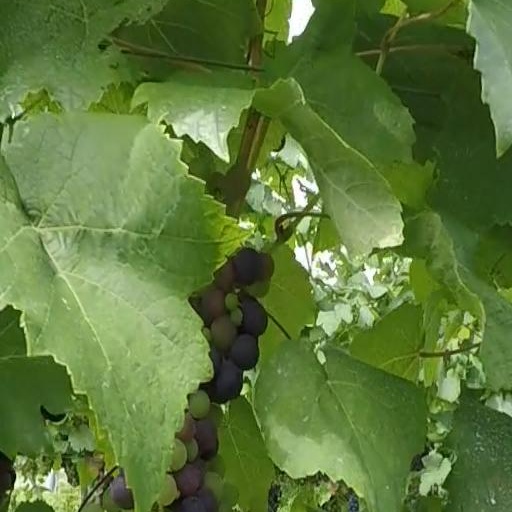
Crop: grape